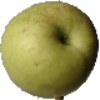
Label: Apple Golden 3